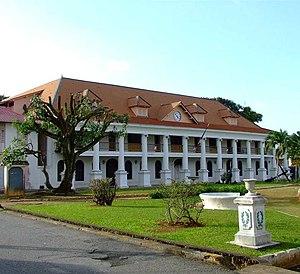
Préfecture de la Guyane à Cayenne.
Jean-Baptiste Victor Hugues, né à Marseille le 20 juillet 1762 et mort à Cayenne le 12 août 1826, est un révolutionnaire français qui gouverna la Guadeloupe de 1794 à 1798, puis la Guyane de 1799 à 1809.
Cet article recense les hôtels de préfecture des subdivisions territoriales françaises, c'est-à-dire les édifices hébergeant les services des préfectures en France.
Cayenne est une commune française, chef-lieu du département et de la région d'outre mer français de Guyane.